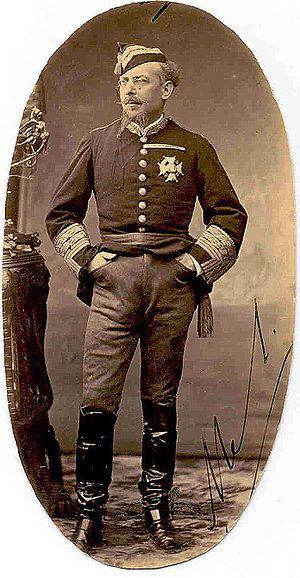
Manuel Pavía y Rodríguez de Alburquerque. Général espagnol, il est l'instigateur du coup d'État qui mit fin à la Première République espagnole.